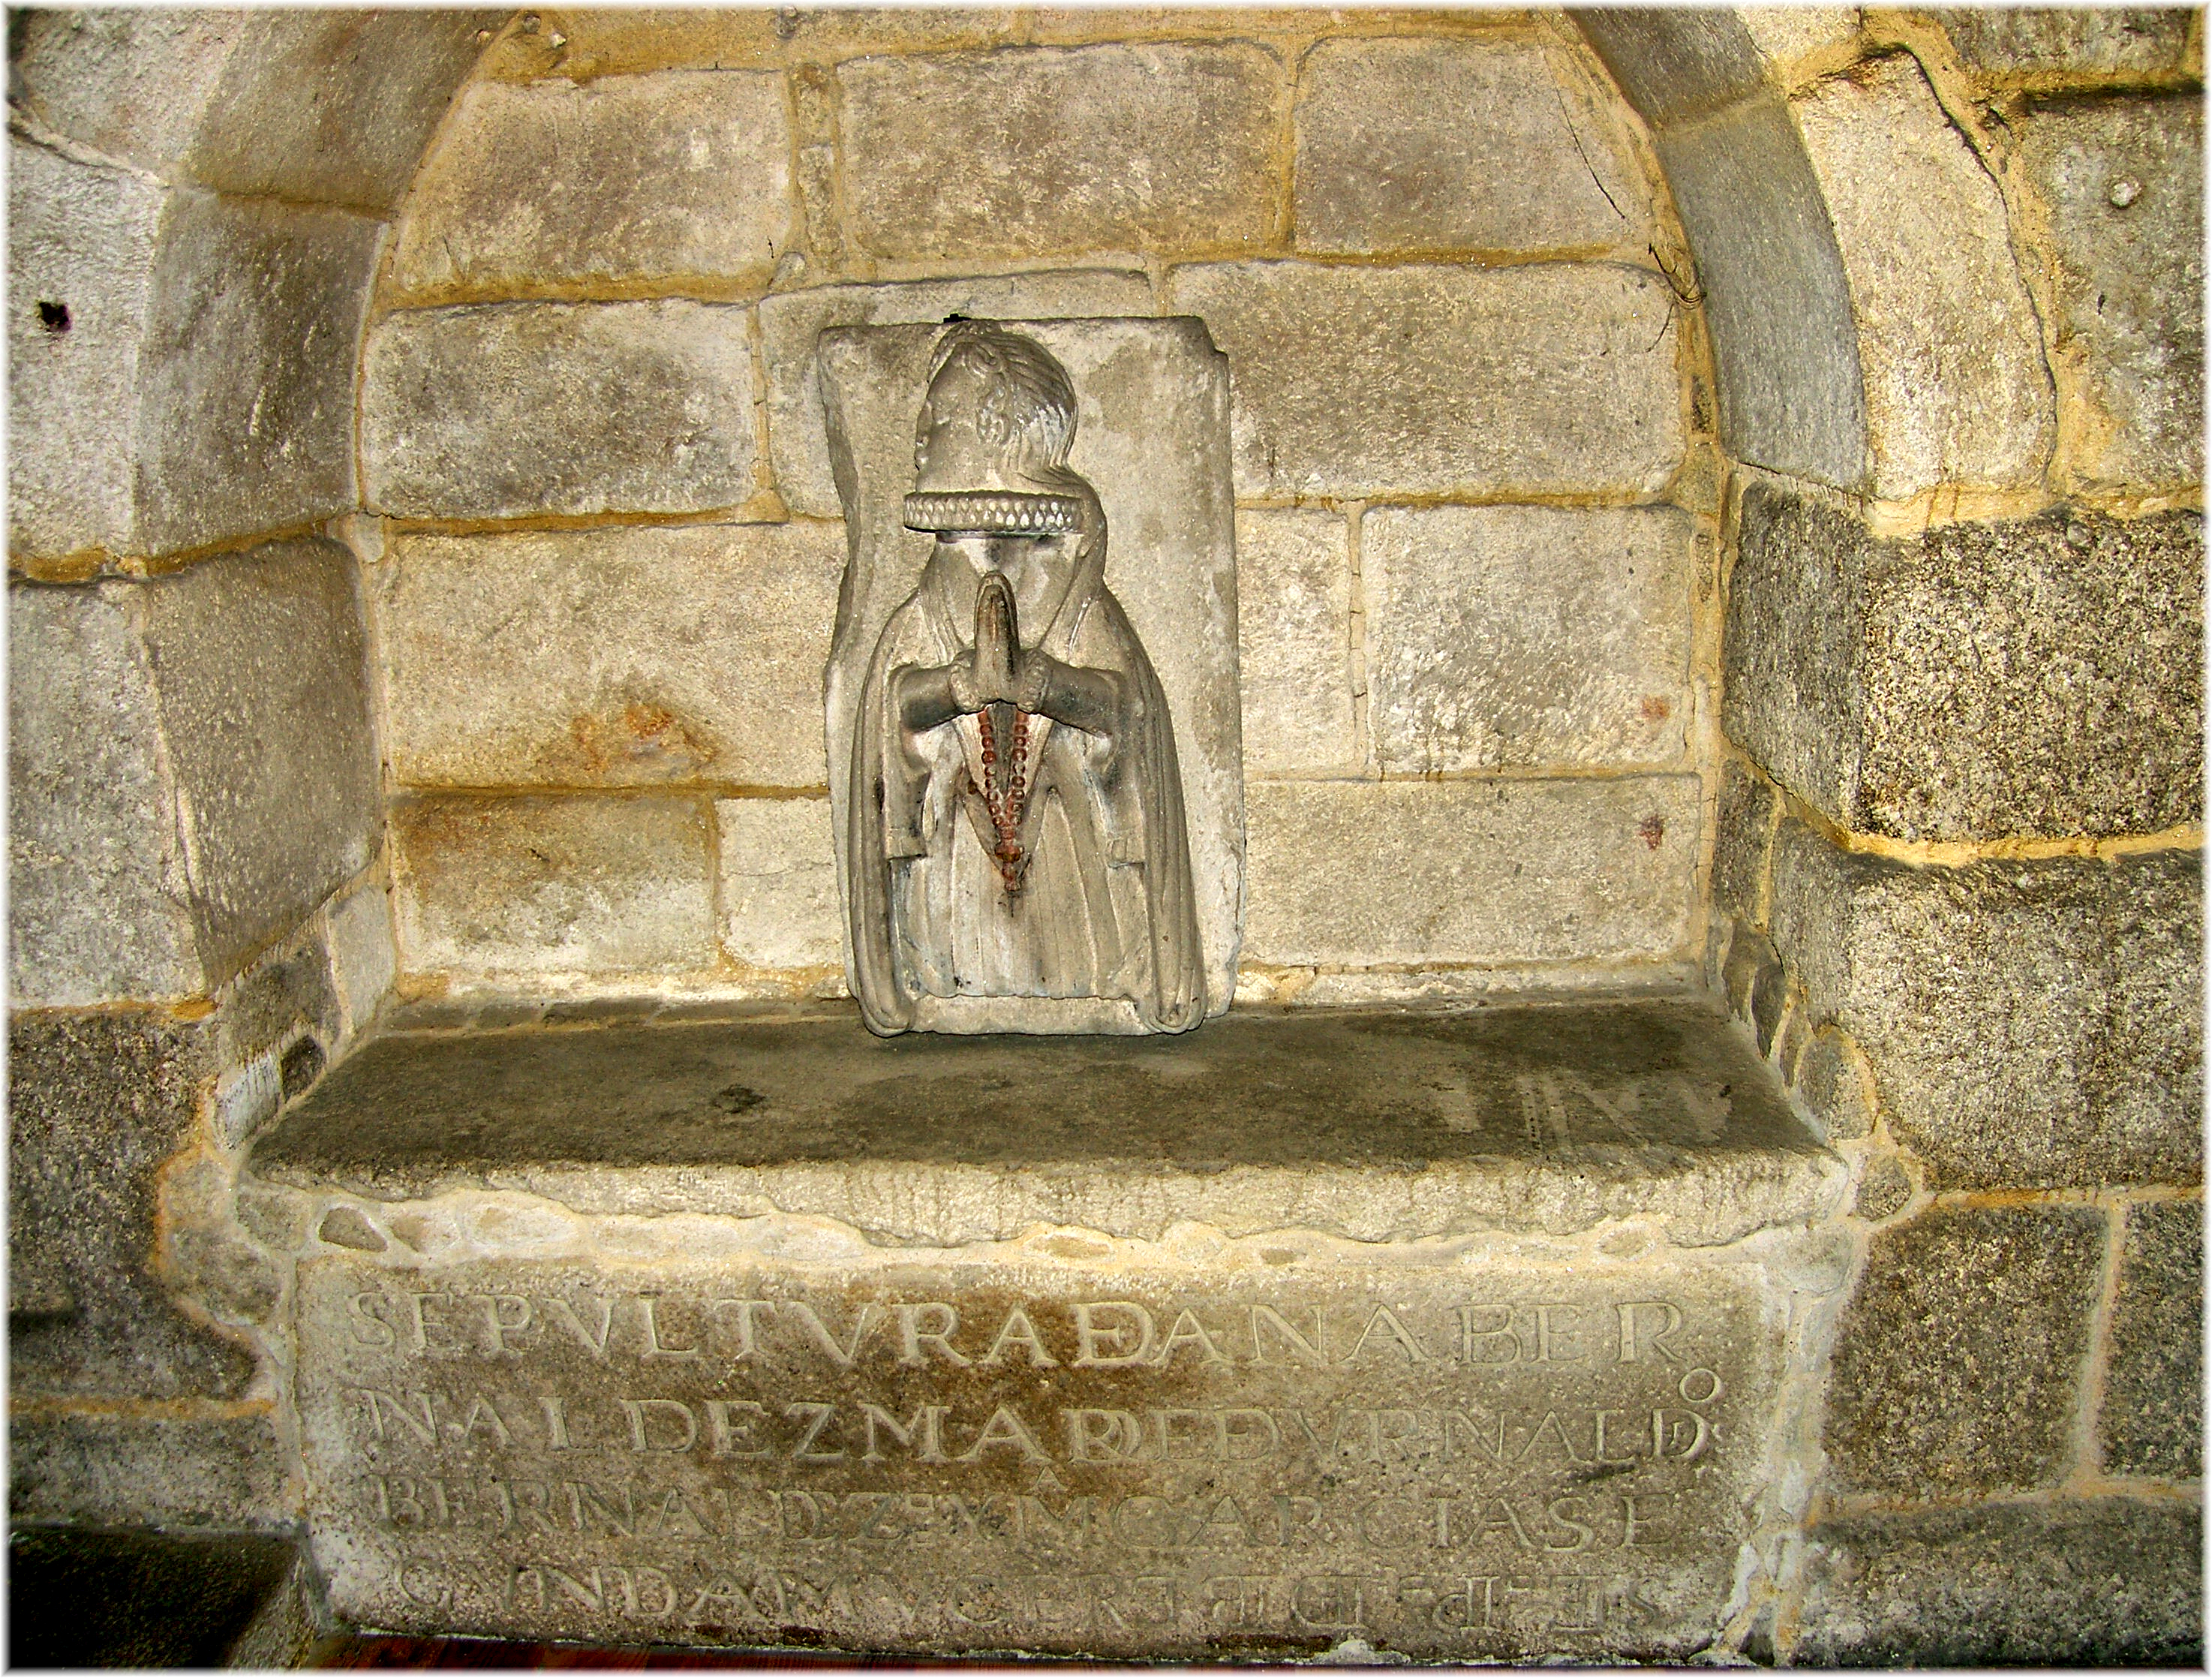
rock, structure, wall, art, temple, ruins, history, carving, relief, middle ages, crypt, stele, archaeological site, stone carving, ancient history